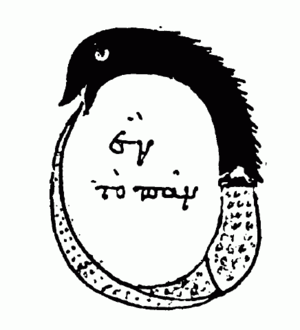
Cléopâtre ou Cléopâtre l'Alchimiste est une alchimiste et philosophe égyptienne. Elle procède à des expériences d'alchimie dans le but de produire la pierre philosophale. Elle est considérée comme l'inventrice de l'alambic moderne, un outil important pour le chimiste.
Pierre A. Riffard est un philosophe français et spécialiste de l'ésotérisme. Né à Toulouse le 20 janvier 1946. Docteur en philosophie, docteur ès-lettres, maître de conférences en philosophie. Enseignant surtout à l'étranger et outre-mer : Suisse, Laos, Montpellier, Syrie, Nouvelles-Hébrides, Paris, Polynésie française, Burkina Faso, Mauritanie. Dernier poste : professeur à l'Université Antilles-Guyane, en pédagogie et philosophie.